22 Bishopsgate

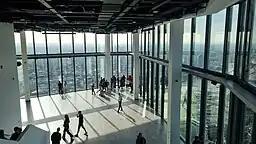
"Horizon 22", the viewing gallery at 22 Bishopsgate

Demolition of the existing site began in mid-2007. It was scheduled to be completed by February 2008, however this was delayed until April 2008 because of an injunction won in December 2007 by Hiscox, an insurance company based in neighbouring Great St. Helen's. The company complained about noise pollution from the work. The injunction obtained by Hiscox Syndicates & Another against The Pinnacle Ltd & Others in January 2008 afforded protection on three points: